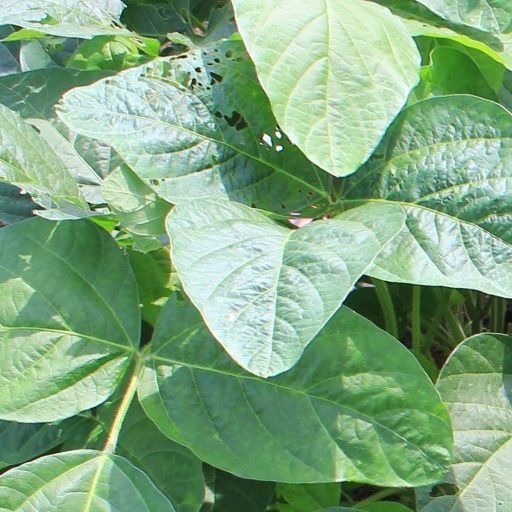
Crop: soybean